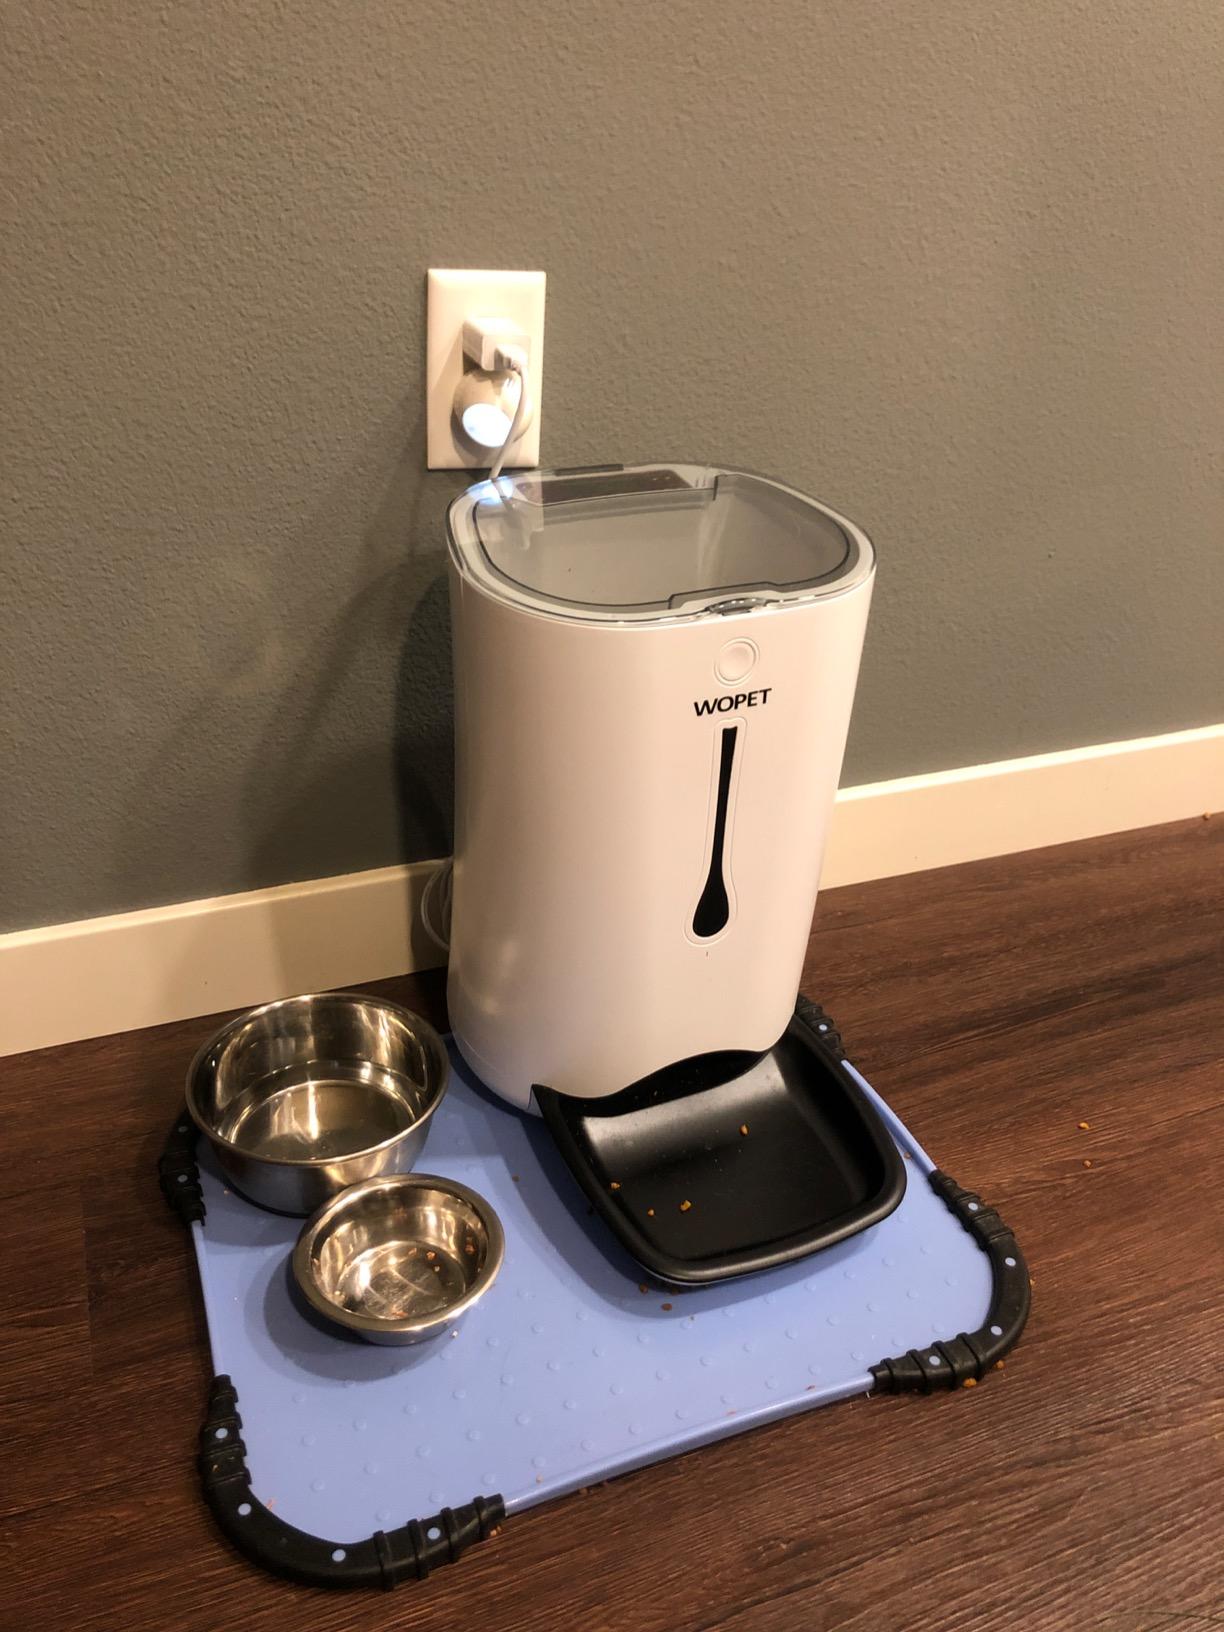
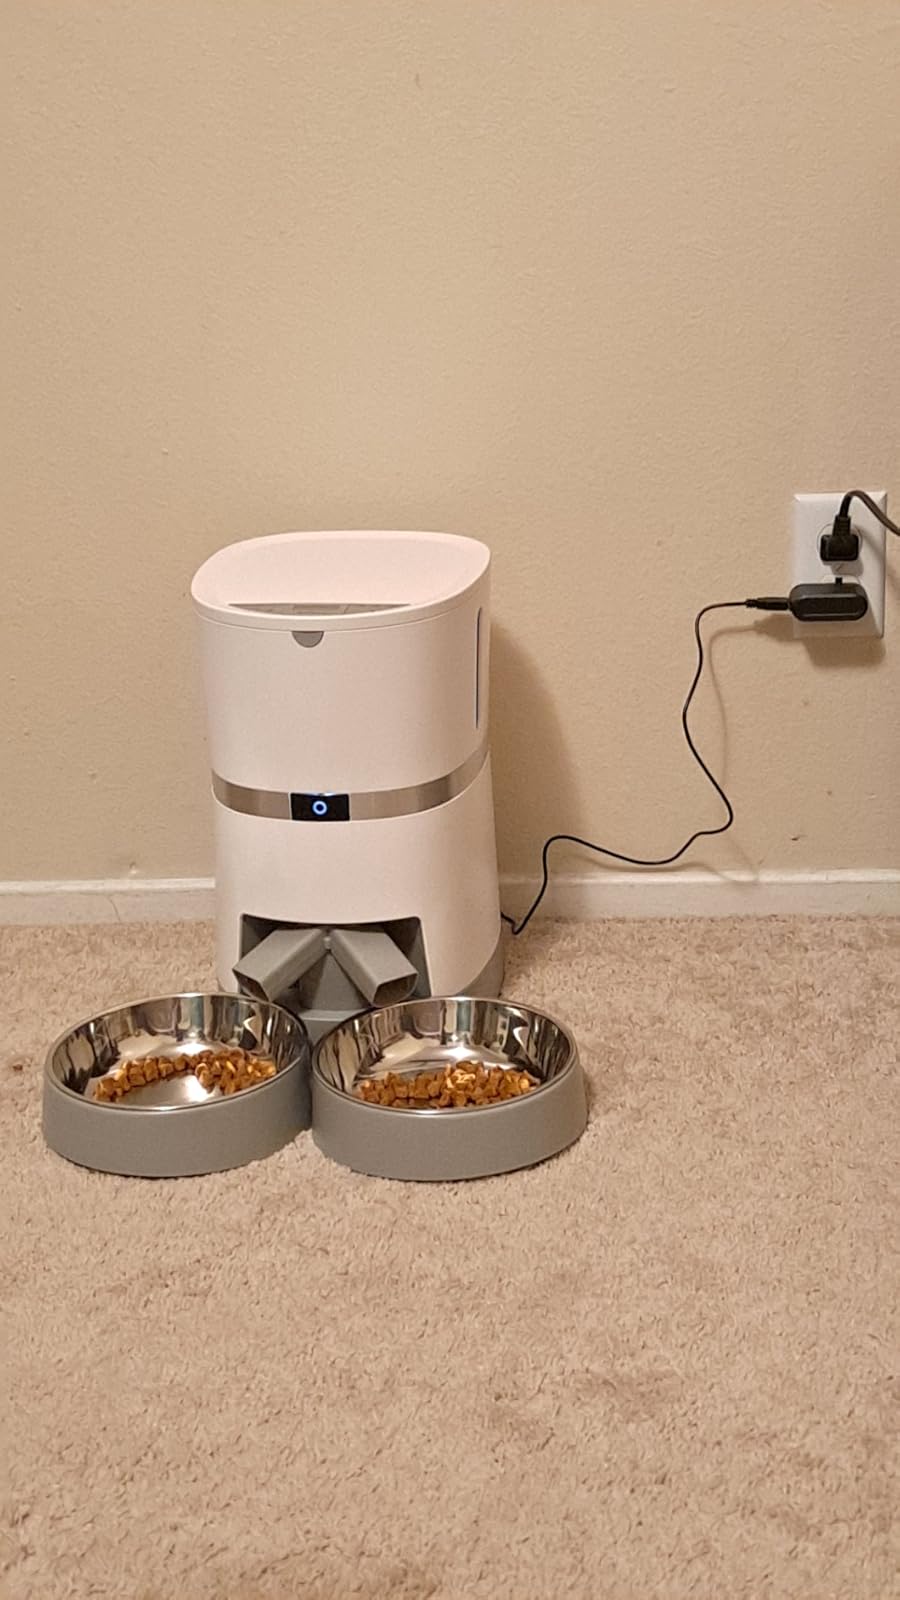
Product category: items_feeder
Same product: no